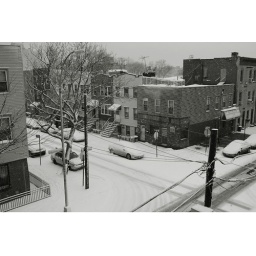
At this moment, I was stuck on the roof top because of the door closed by the strong wind.